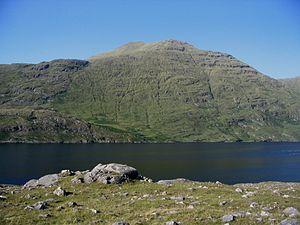
Mweelrea ou Cnoc Maol Réidh est une montagne de la chaîne des Mweelrea mountains ou Sleibhte Cnoc Maol Réidh située dans le comté de Mayo, en République d'Irlande. Culminant à une hauteur de 814 mètres, il domine la fjord de Killary Harbour.
Killary Harbour ou An Caolaire Rua est le plus long fjord d'Irlande. Il se situe entre le Comté de Mayo et la région du Connemara au sud. Il est long de 14 kilomètres pour une largeur de 500 à 800 mètres. Il est dominé au nord par l'imposante falaise des Mweelrea Mountains culminant à 814 mètres. Il dessert le petit port de Leenaun.